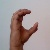
The image shows a hand gesture representing the letter 'C' in Indian Sign Language.